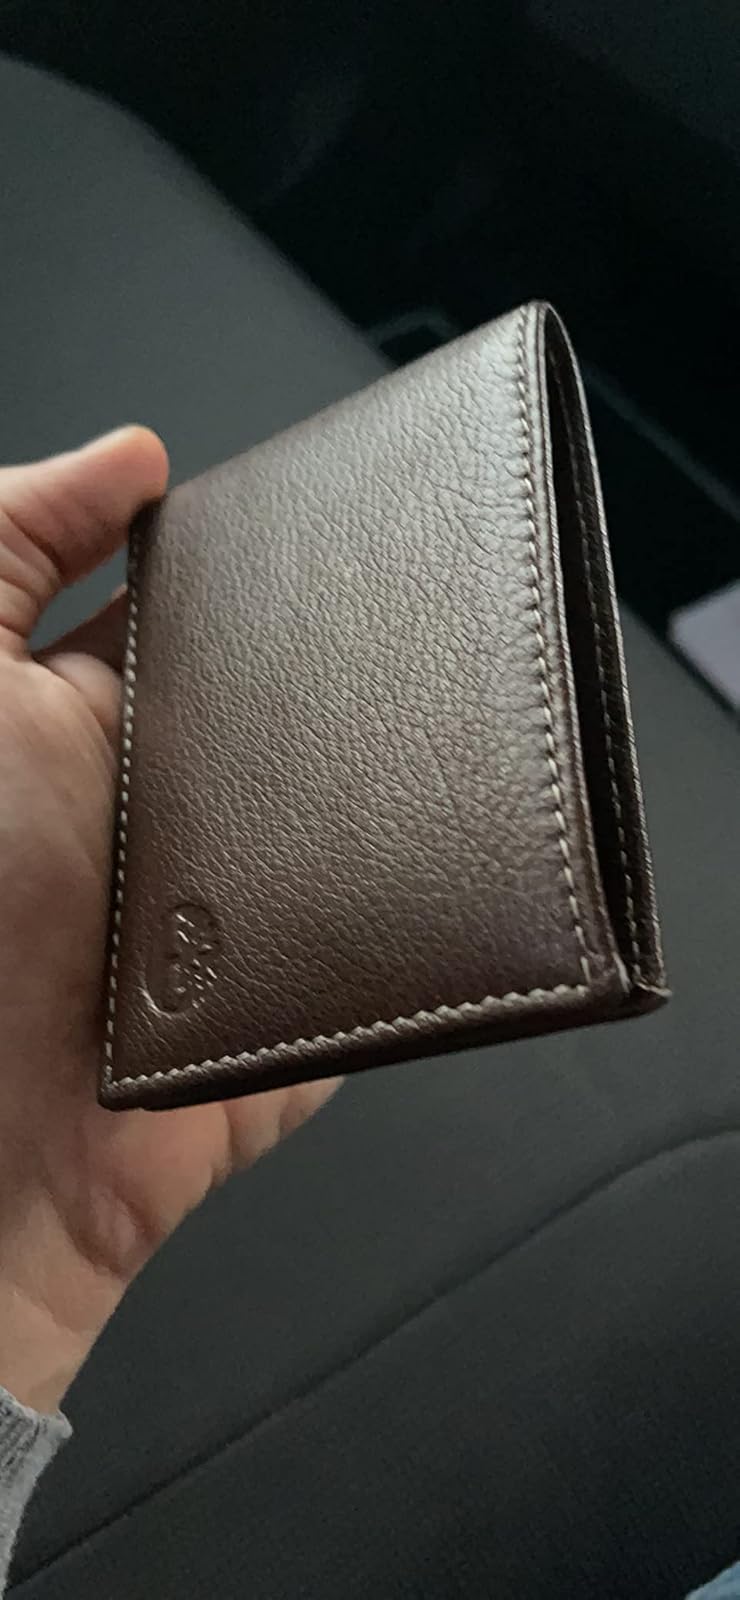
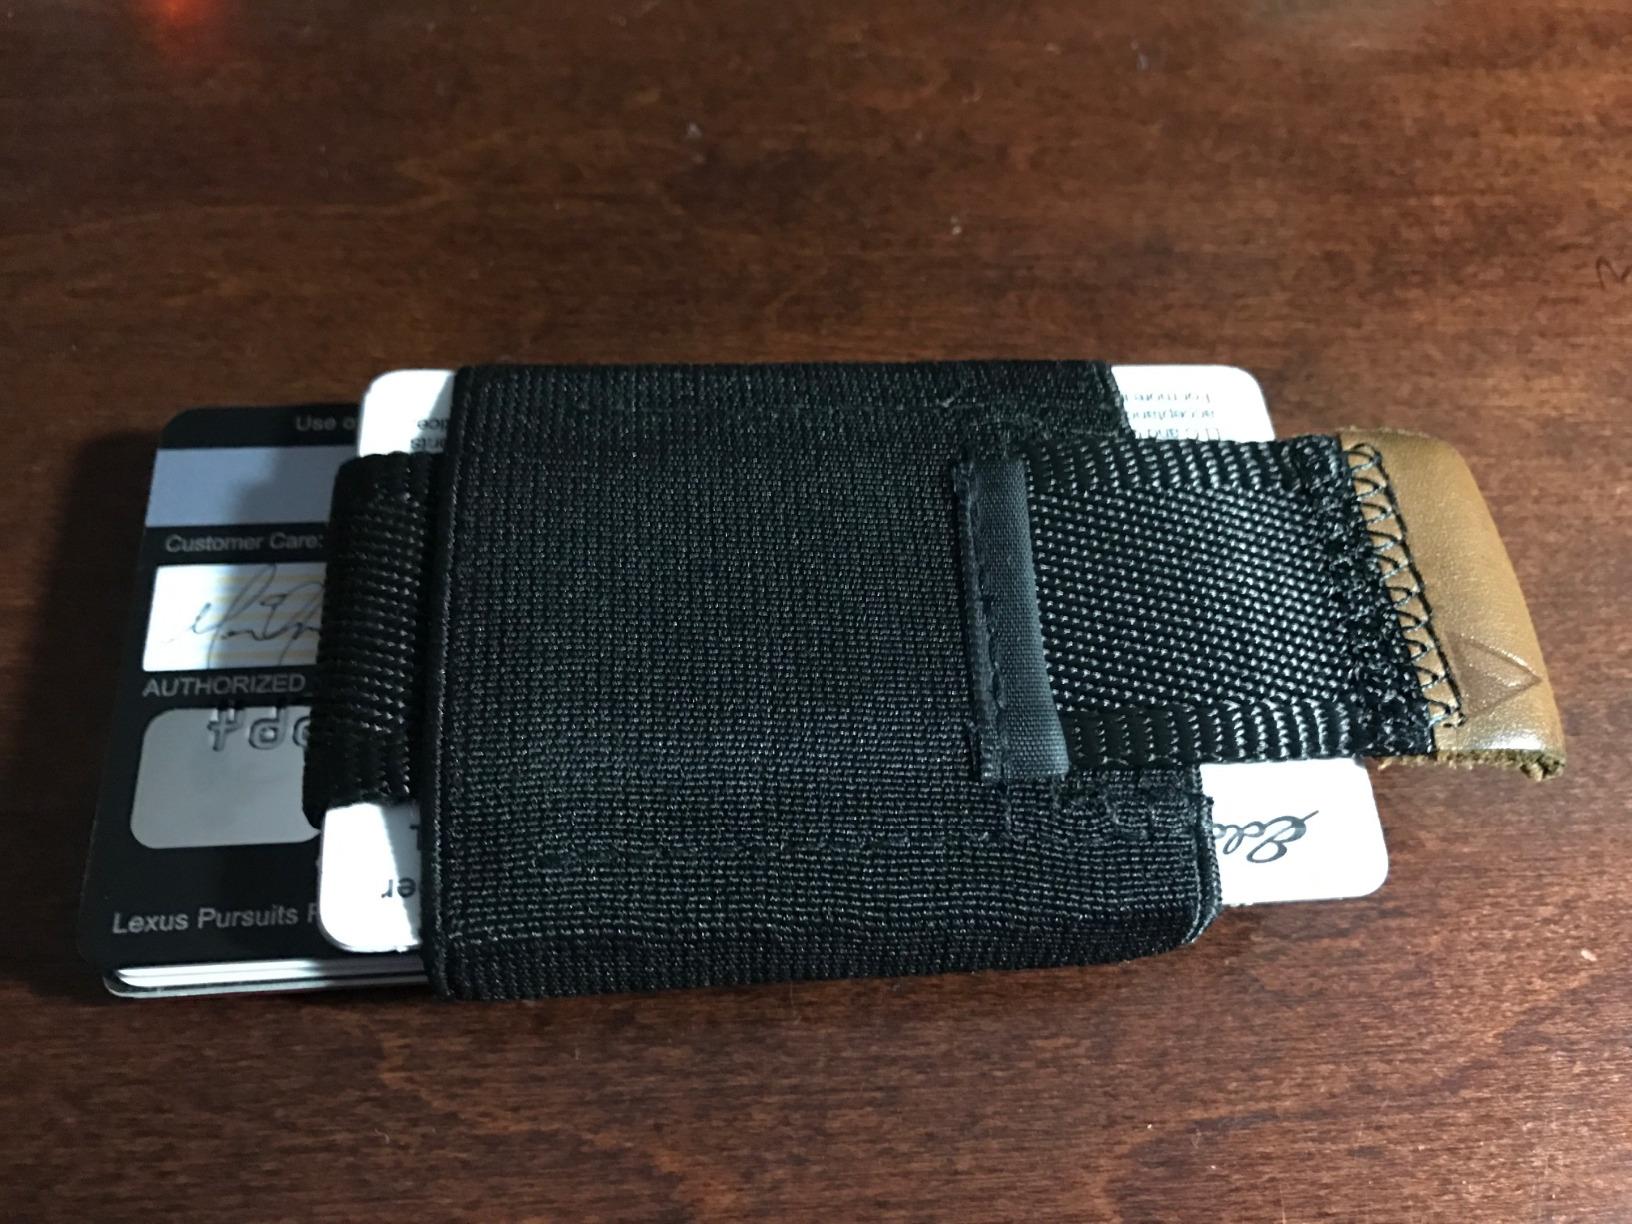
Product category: accessories_wallet
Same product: no